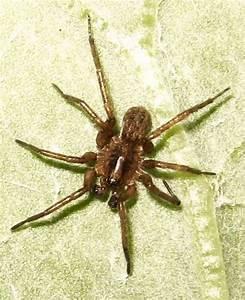
spider